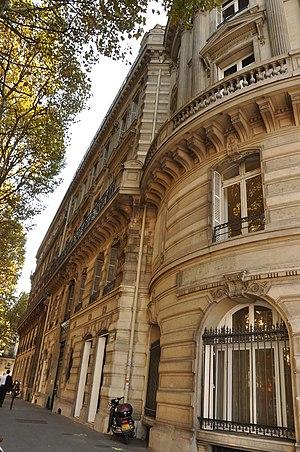
Immeuble situé au 243 boulevard Saint-Germain dans le 7ème arrondissement de Paris où habita Pauline Viardot, une mezzo-soprano et compositrice française, de 1884 à son décès en 1910
Pauline Garcia, connue sous le nom d'épouse Viardot, est une cantatrice et une compositrice française, née le 18 juillet 1821 à Paris où elle est morte le 18 mai 1910.